Marie de Villepin

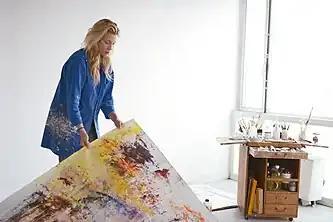
Marie de Villepin at her studio in Paris.

She started daily drawing and sketching after moving to New York, her artworks are strongly influenced by music, she tries to engrave a specific soundtrack in her paintings and often names her works after music. From drawing to oil paintings, her creations are in close resonance with her time and oscillate between figuration and abstraction, and she tries to multiply the possibilities by exploring as diverse mediums as possible besides oil: pencil, charcoal mine, pastels, collage, etc.